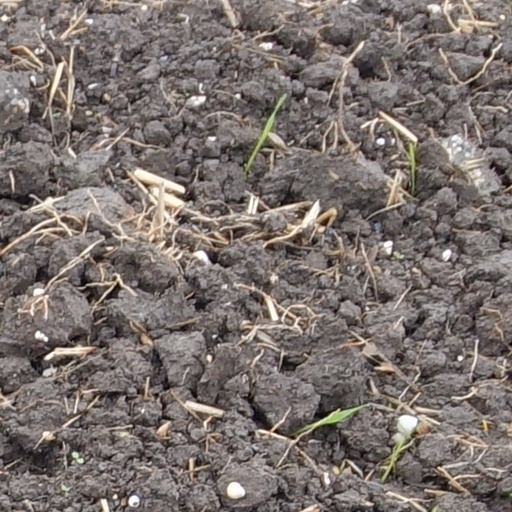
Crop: wheat